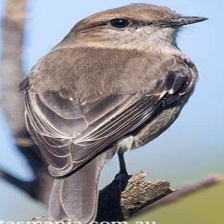
Species: DUSKY ROBIN
Scientific name: MELANODRYAS VITTATA
ImageNet parent category: robin